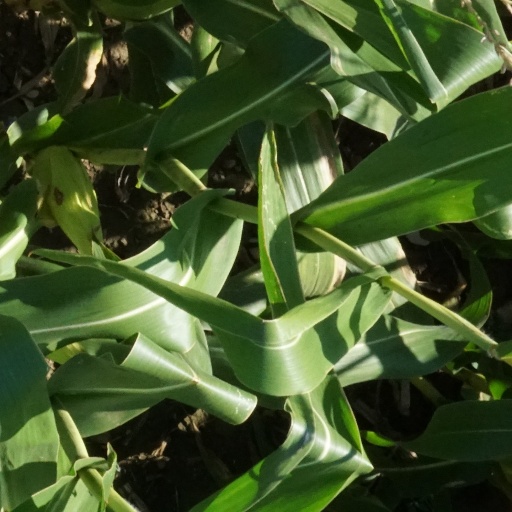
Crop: maize; corn